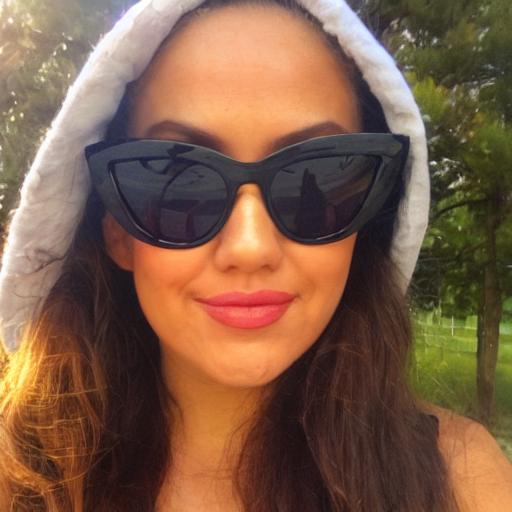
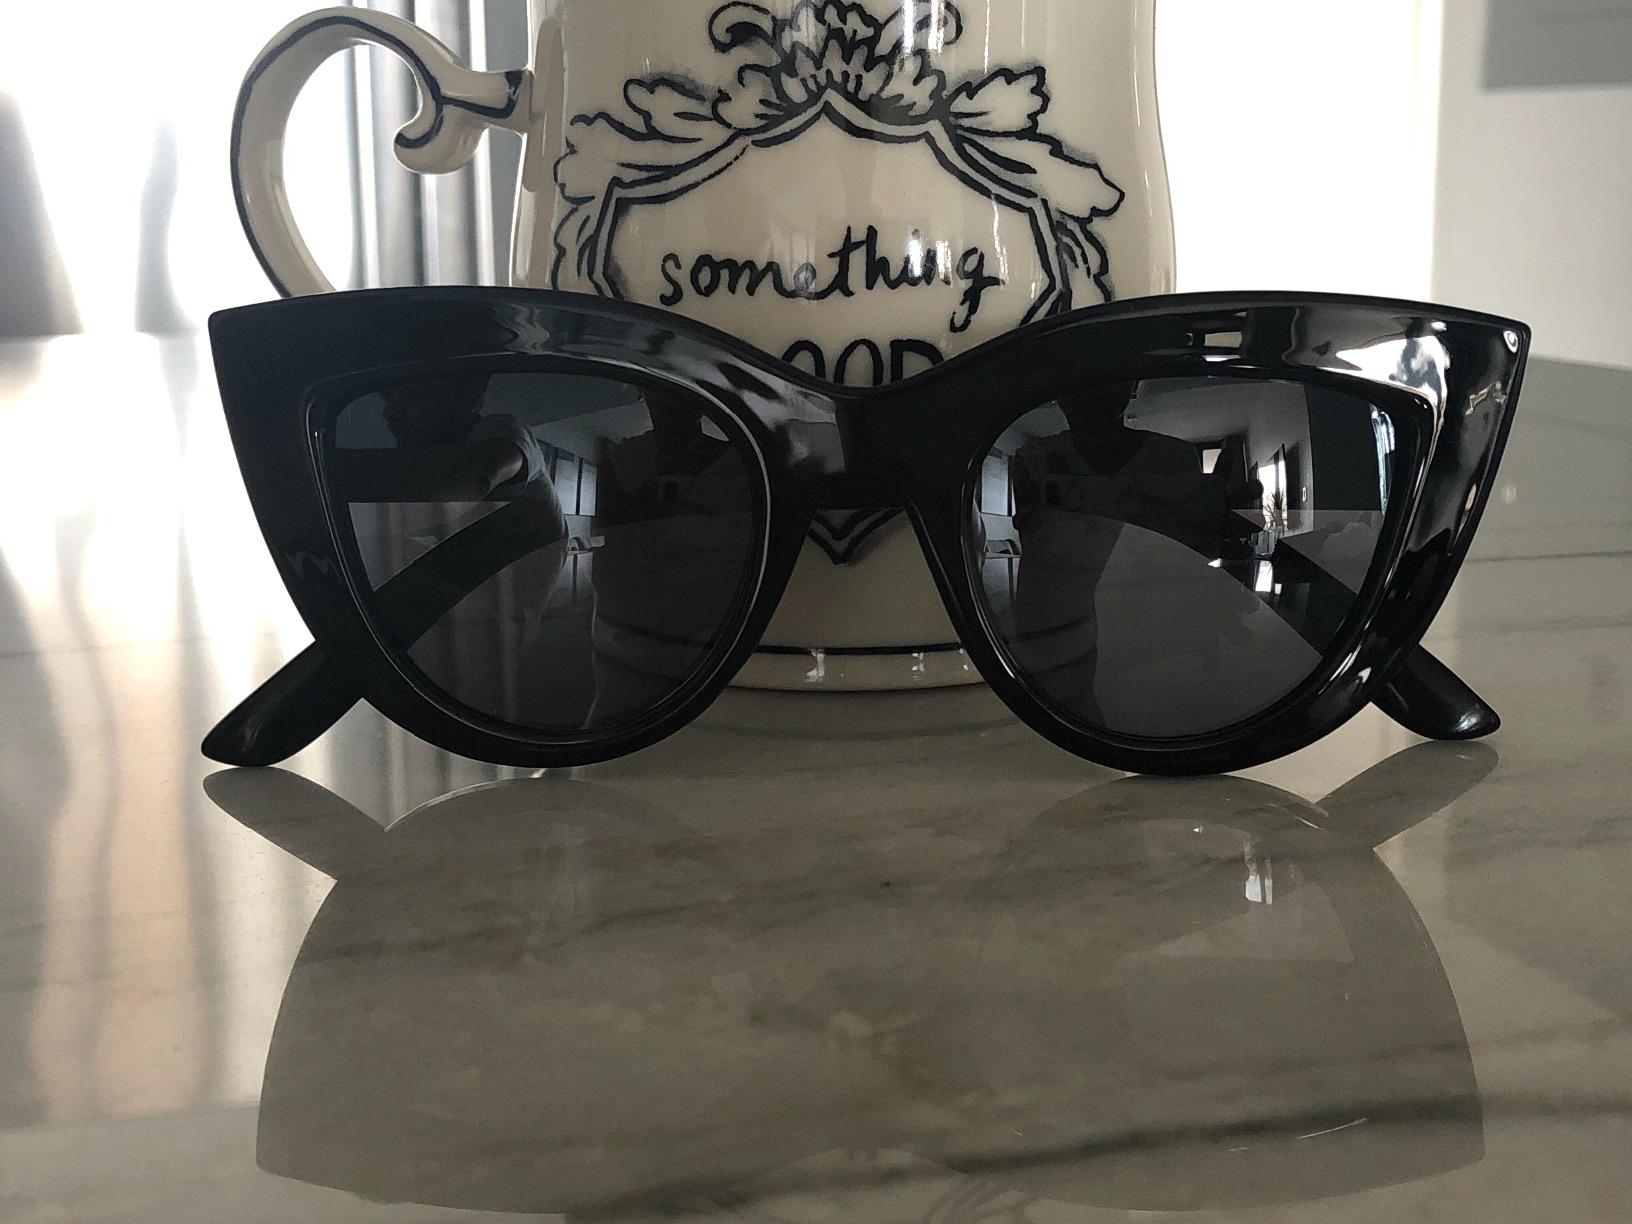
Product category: accessories_sunglasses
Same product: no